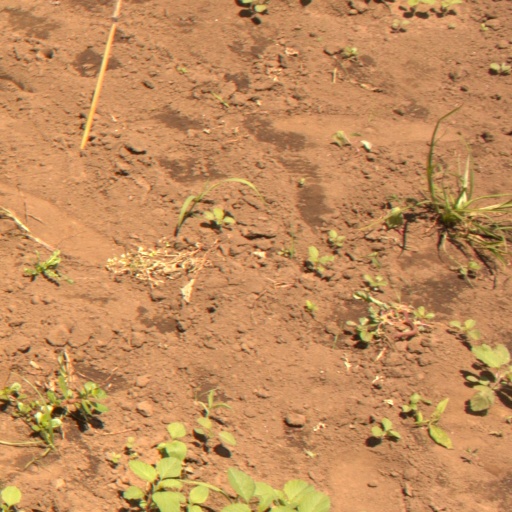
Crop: soybean